Slavery in the United States

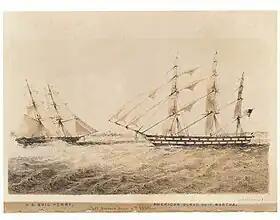
U.S. brig "Perry" confronting the slave ship "Martha" off Ambriz on June 6, 1850 (Sarony & Co. lithograph, Andrew H. Foote's "Africa and the American Flag", 1854)

Beginning during the Revolution and in the first two decades of the postwar era, every state in the North abolished slavery. These were the first abolitionist laws in the Atlantic World. However, the abolition of slavery did not necessarily mean that existing slaves became free. In some states they were forced to remain with their former owners as indentured servants: free in name only, although they could not be sold and thus families could not be split, and their children were born free. The end of slavery did not come in New York until July 4, 1827, when it was celebrated (on July 5) with a big parade. However, in the 1830 census, the only state with no slaves was Vermont. In the 1840 census, there were still slaves in New Hampshire (1), Rhode Island (5), Connecticut (17), New York (4), Pennsylvania (64), Ohio (3), Indiana (3), Illinois (331), Iowa (16), and Wisconsin (11). There were none in these states in the 1850 census.